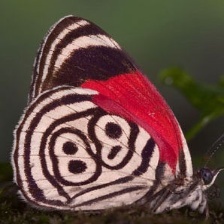
Species: AN 88